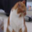
Label: cat